Robert H. Boyle

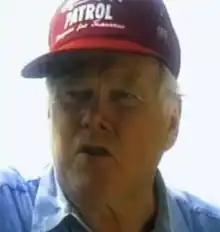
Robert H. Boyle in the 1994 PBS special, "Sturgeon: Ancient Survivors of the Deep"

Robert Hamilton Boyle Jr. (August 21, 1928 – May 19, 2017) was an environmental activist, conservationist, book author, journalist and former senior writer for "Sports Illustrated". In 1966, Boyle founded the Hudson River Fishermen's Association (HRFA) with its members serving as sentries to protect the river and its inhabitants, help reverse the deterioration caused by river pollution, and bring polluters to justice. The organization grew over the years, and in 1986, was officially renamed Riverkeeper after being merged with HRFA's Riverkeeper program. It was the first "keeper" group in the global Waterkeeper Alliance movement.